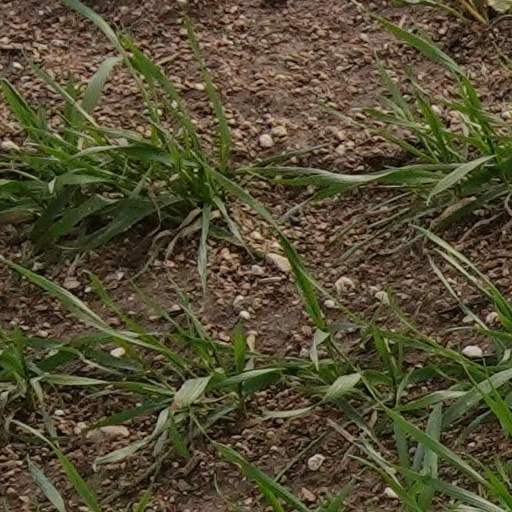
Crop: wheat